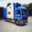
Label: truck